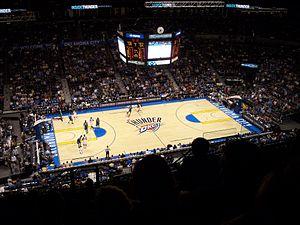
Les playoffs NBA 2019 sont les séries éliminatoires de la saison NBA 2018-2019. Ils débutent le samedi 13 avril 2019.
Les playoffs NBA 2013 sont les séries éliminatoires de la saison NBA 2012-2013. Ils ont débuté le samedi 20 avril 2013 par le premier tour qui s'est achevé le 5 mai 2013, les demi-finales de conférence ont eu lieu du 6 mai 2013 au 18 mai 2013, les finales de conférence ont débuté le 19 mai 2013 à San Antonio pour la Conférence Ouest et le 22 mai 2013 à Miami pour la Conférence Est et se sont achevées le 3 juin 2013. Les finales commencent le 6 juin 2013.
Oklahoma City est une ville américaine, capitale de l'État de l’Oklahoma. Elle est le siège du comté d'Oklahoma et la 28ᵉ plus grande ville du pays.